Monarchy of Thailand

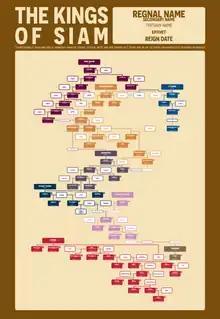
Family Tree of The Kings of Thailand

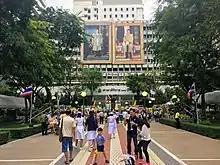
The king's image appears in every town and in many prominent locations

The Kings of Ayutthaya created many institutions to support their rule. Whereas feudalism developed in the European Middle Ages, Ayutthayan King Trailokanat in the 15th century instituted "sakdina", a system of social hierarchy which ranked the king's subjects according to the amount of land they were entitled to, according to their rank and position.